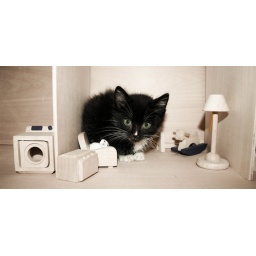
kitten in a house